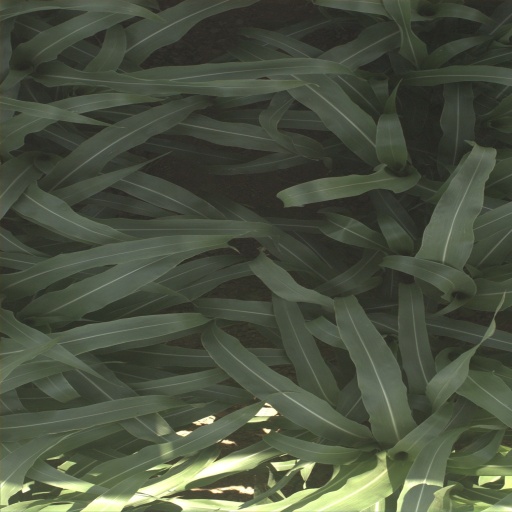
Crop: sorghum